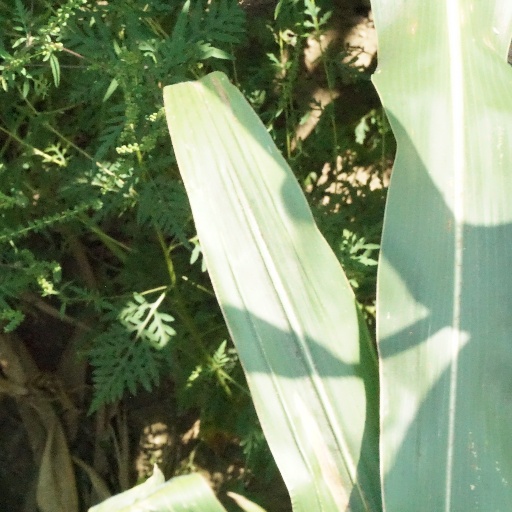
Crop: maize; corn